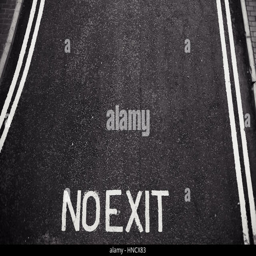
no exit sign on the road in district